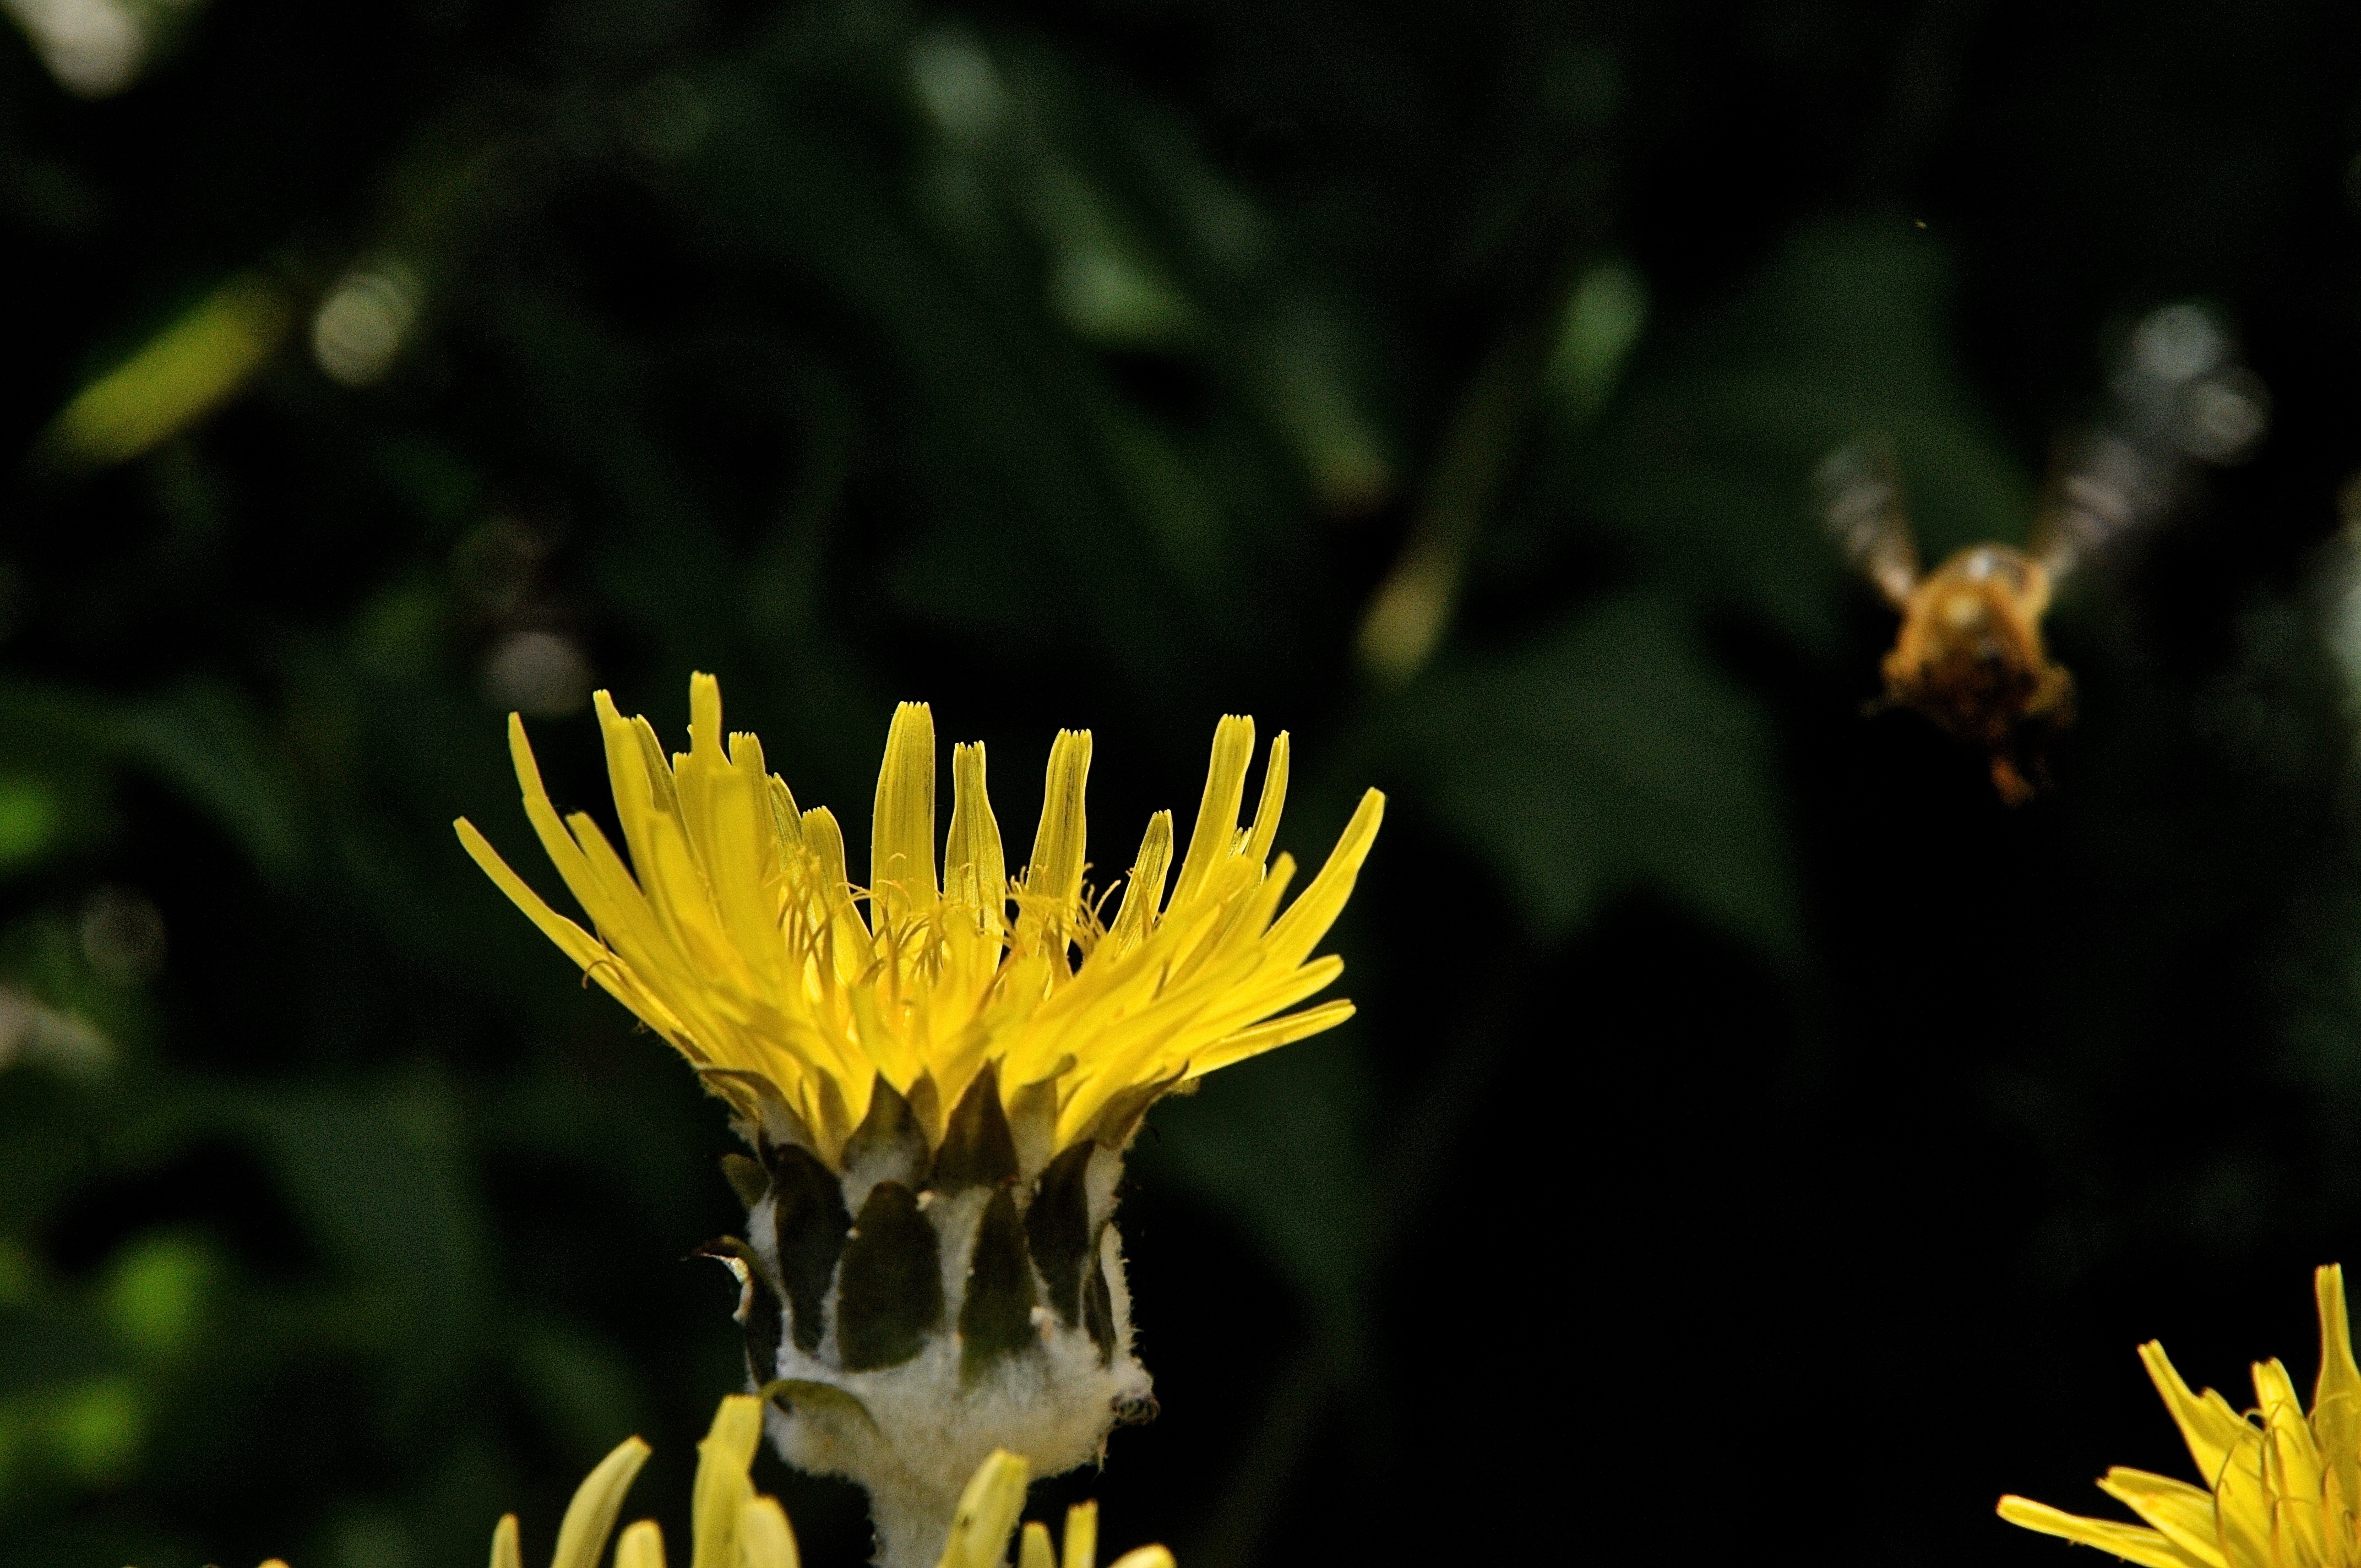
nature, grass, blossom, plant, photography, sunlight, leaf, flower, pollen, spring, green, insect, botany, yellow, flora, yellow flower, wildflower, close up, macro photography, flowering plant, daisy family, plant stem, land plant